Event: Nepal Earthquake
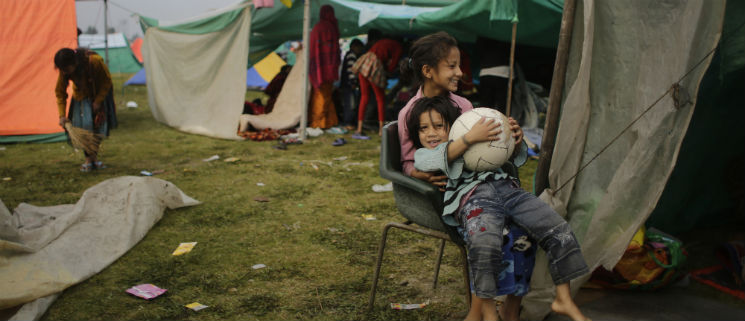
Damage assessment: no_damage